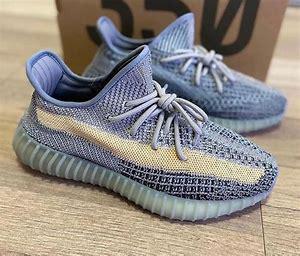
Brand: Adidas
Model: 350